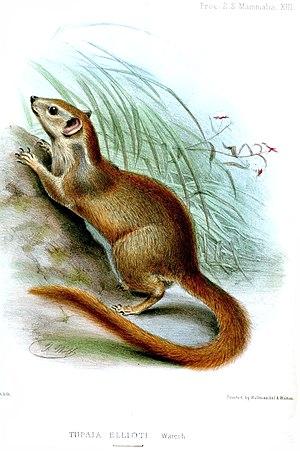
Le Toupaye d'Elliot est une espèce de petit mammifère qui vit dans les forêts tropicales d'Asie du Sud. Ressemblant à un écureuil, il fait en réalité partie de l'ordre des scandentiens, plus proche des primates que des rongeurs.